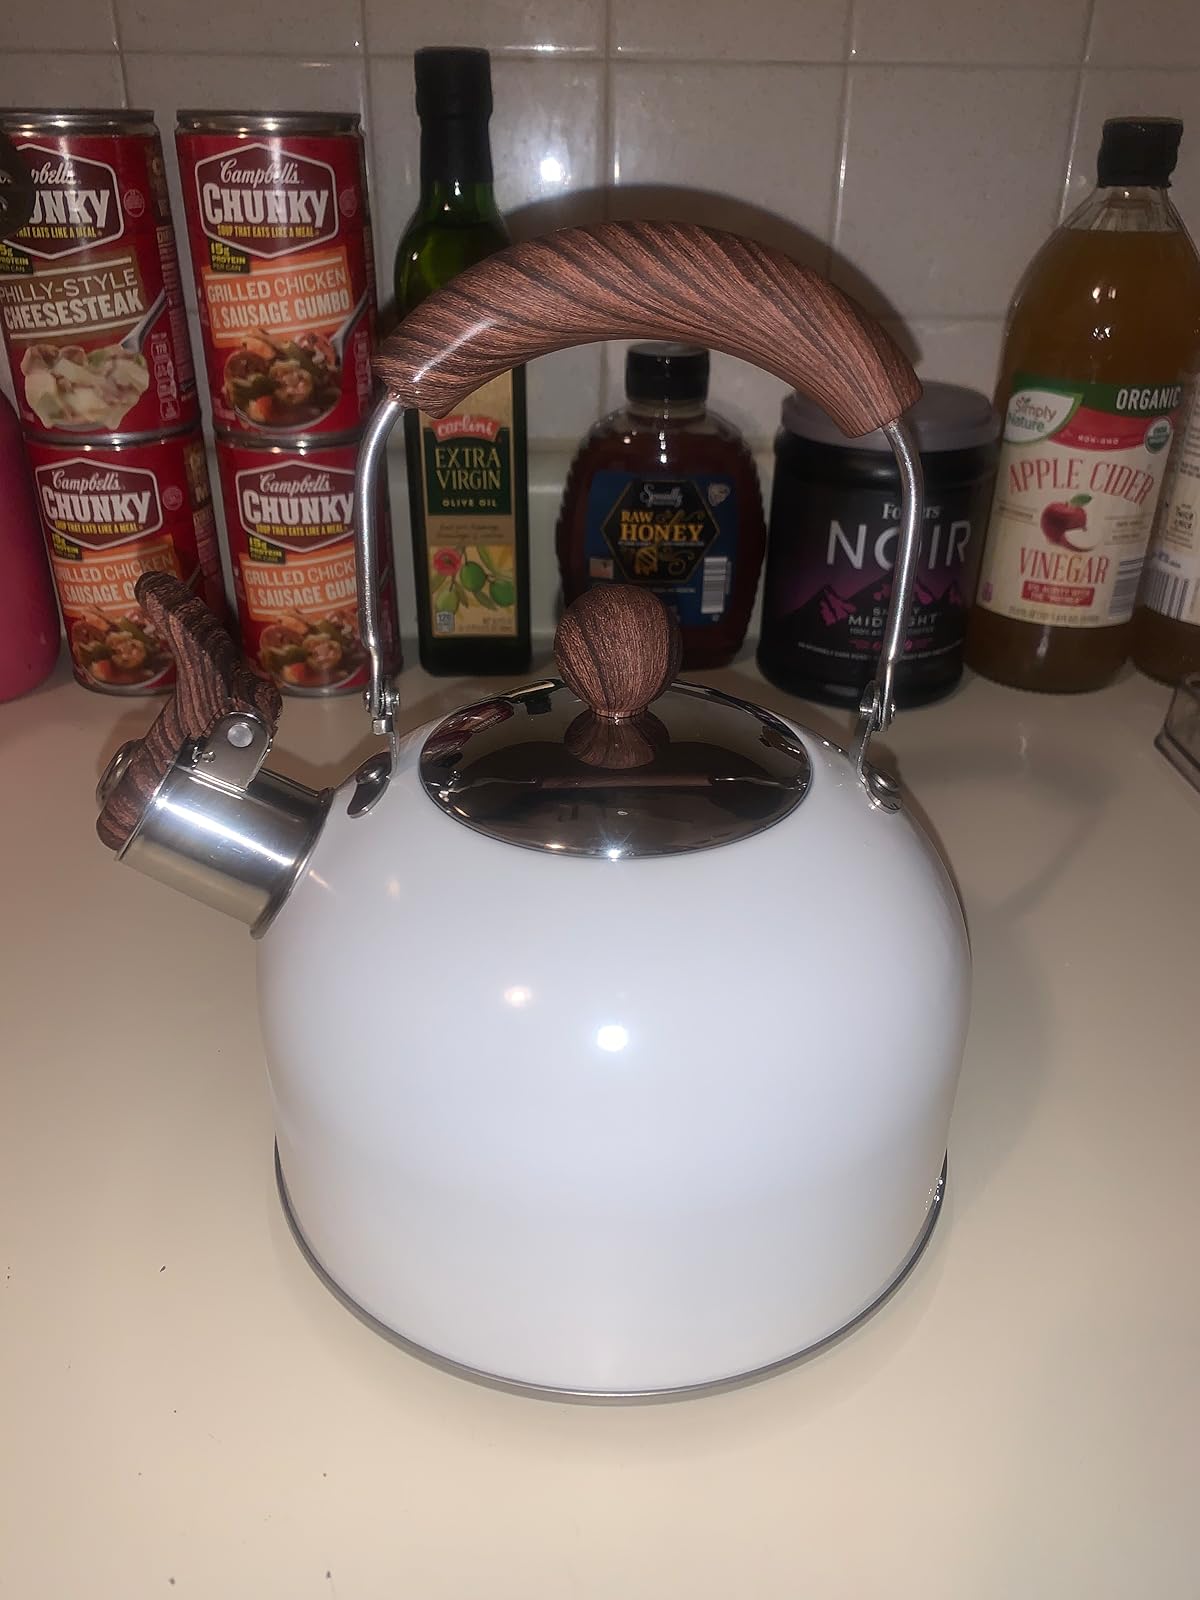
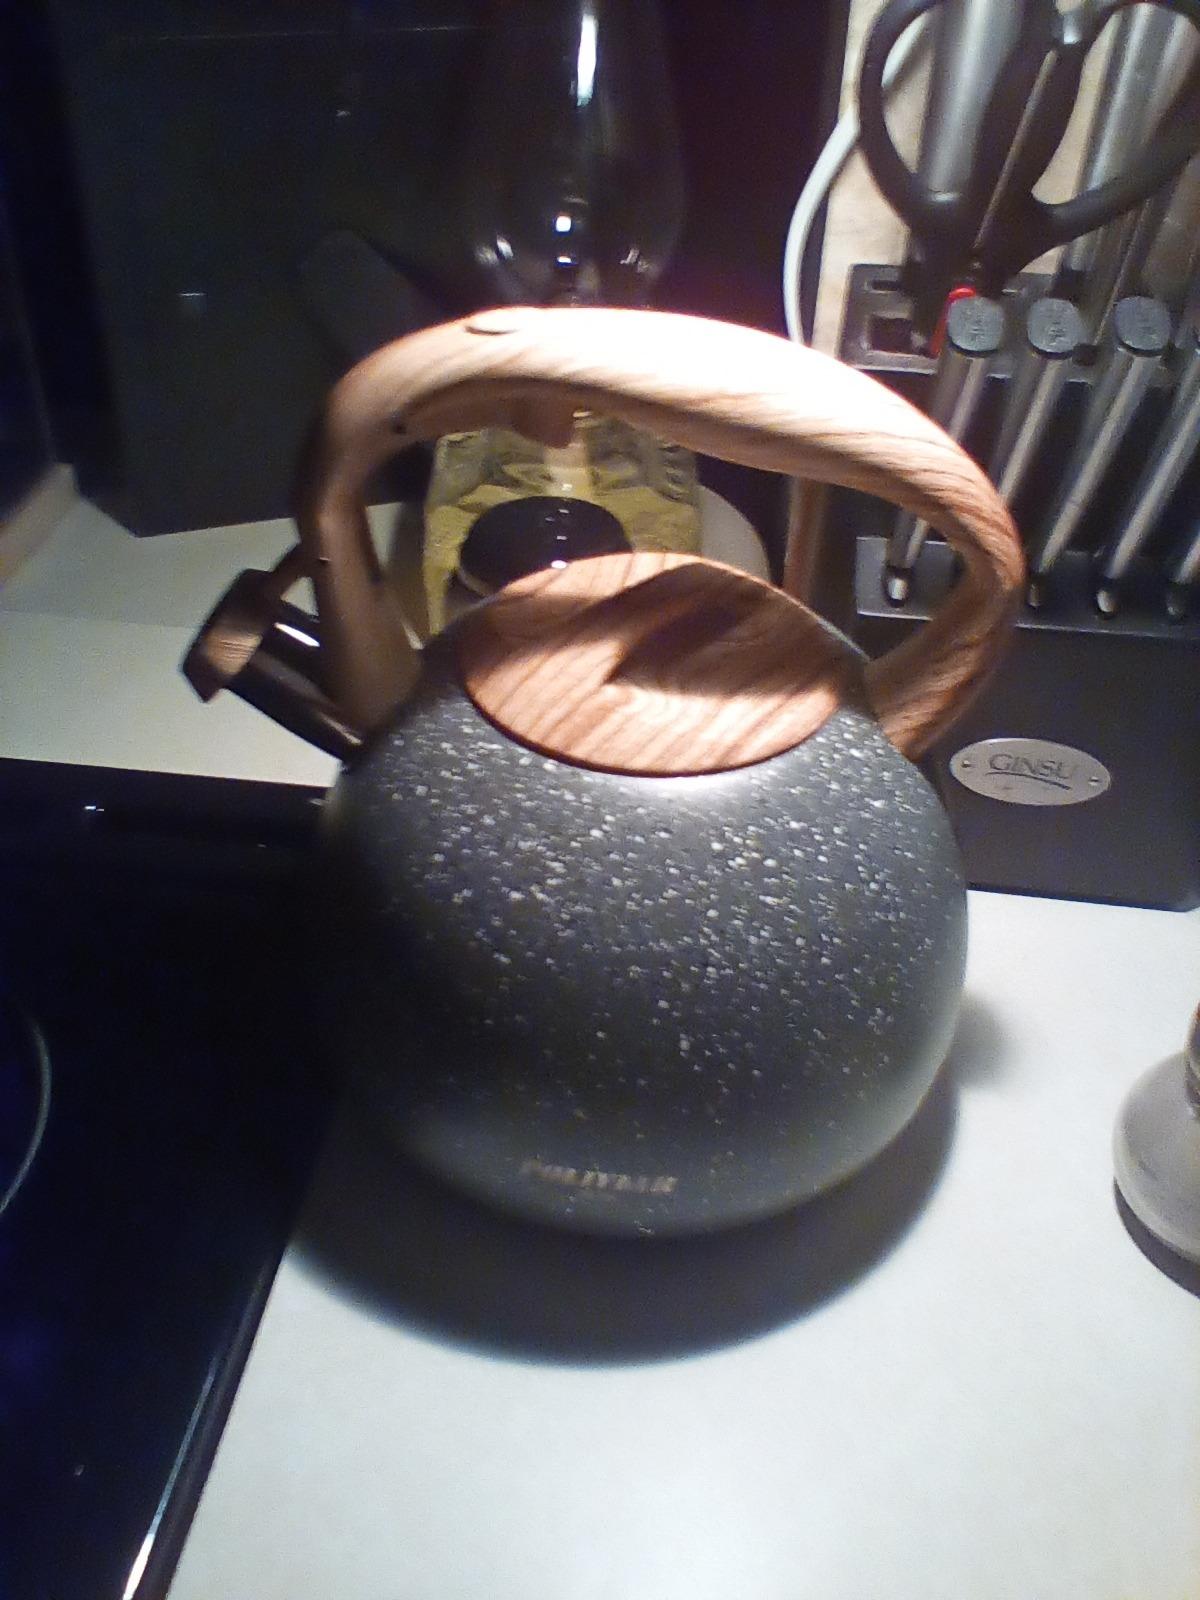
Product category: items_kettle
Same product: no